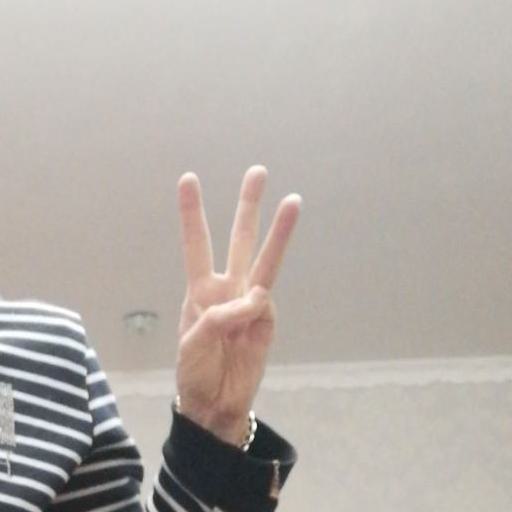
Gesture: three